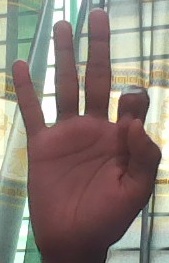
ASL sign: 9